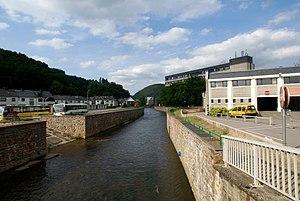
Malmedy: La Warche
La Warche est une rivière de Belgique située en province de Liège, affluent en rive droite de l'Amblève faisant donc partie du bassin versant de la Meuse.